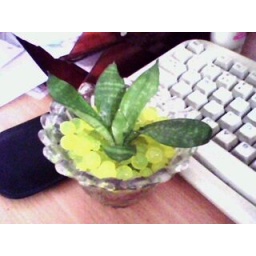
Sanciviera growth with yellow jelly plant on my desk in my office ..